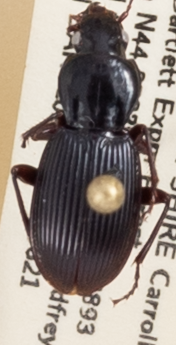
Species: Pterostichus tristis
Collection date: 2019-08-21
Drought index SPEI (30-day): -0.554
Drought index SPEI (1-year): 0.9
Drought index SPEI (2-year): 0.71